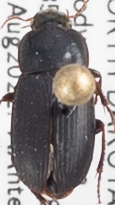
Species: Harpalus opacipennis
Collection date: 2022-08-17
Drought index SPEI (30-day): -1.362
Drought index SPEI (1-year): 1.28
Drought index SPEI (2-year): -0.8